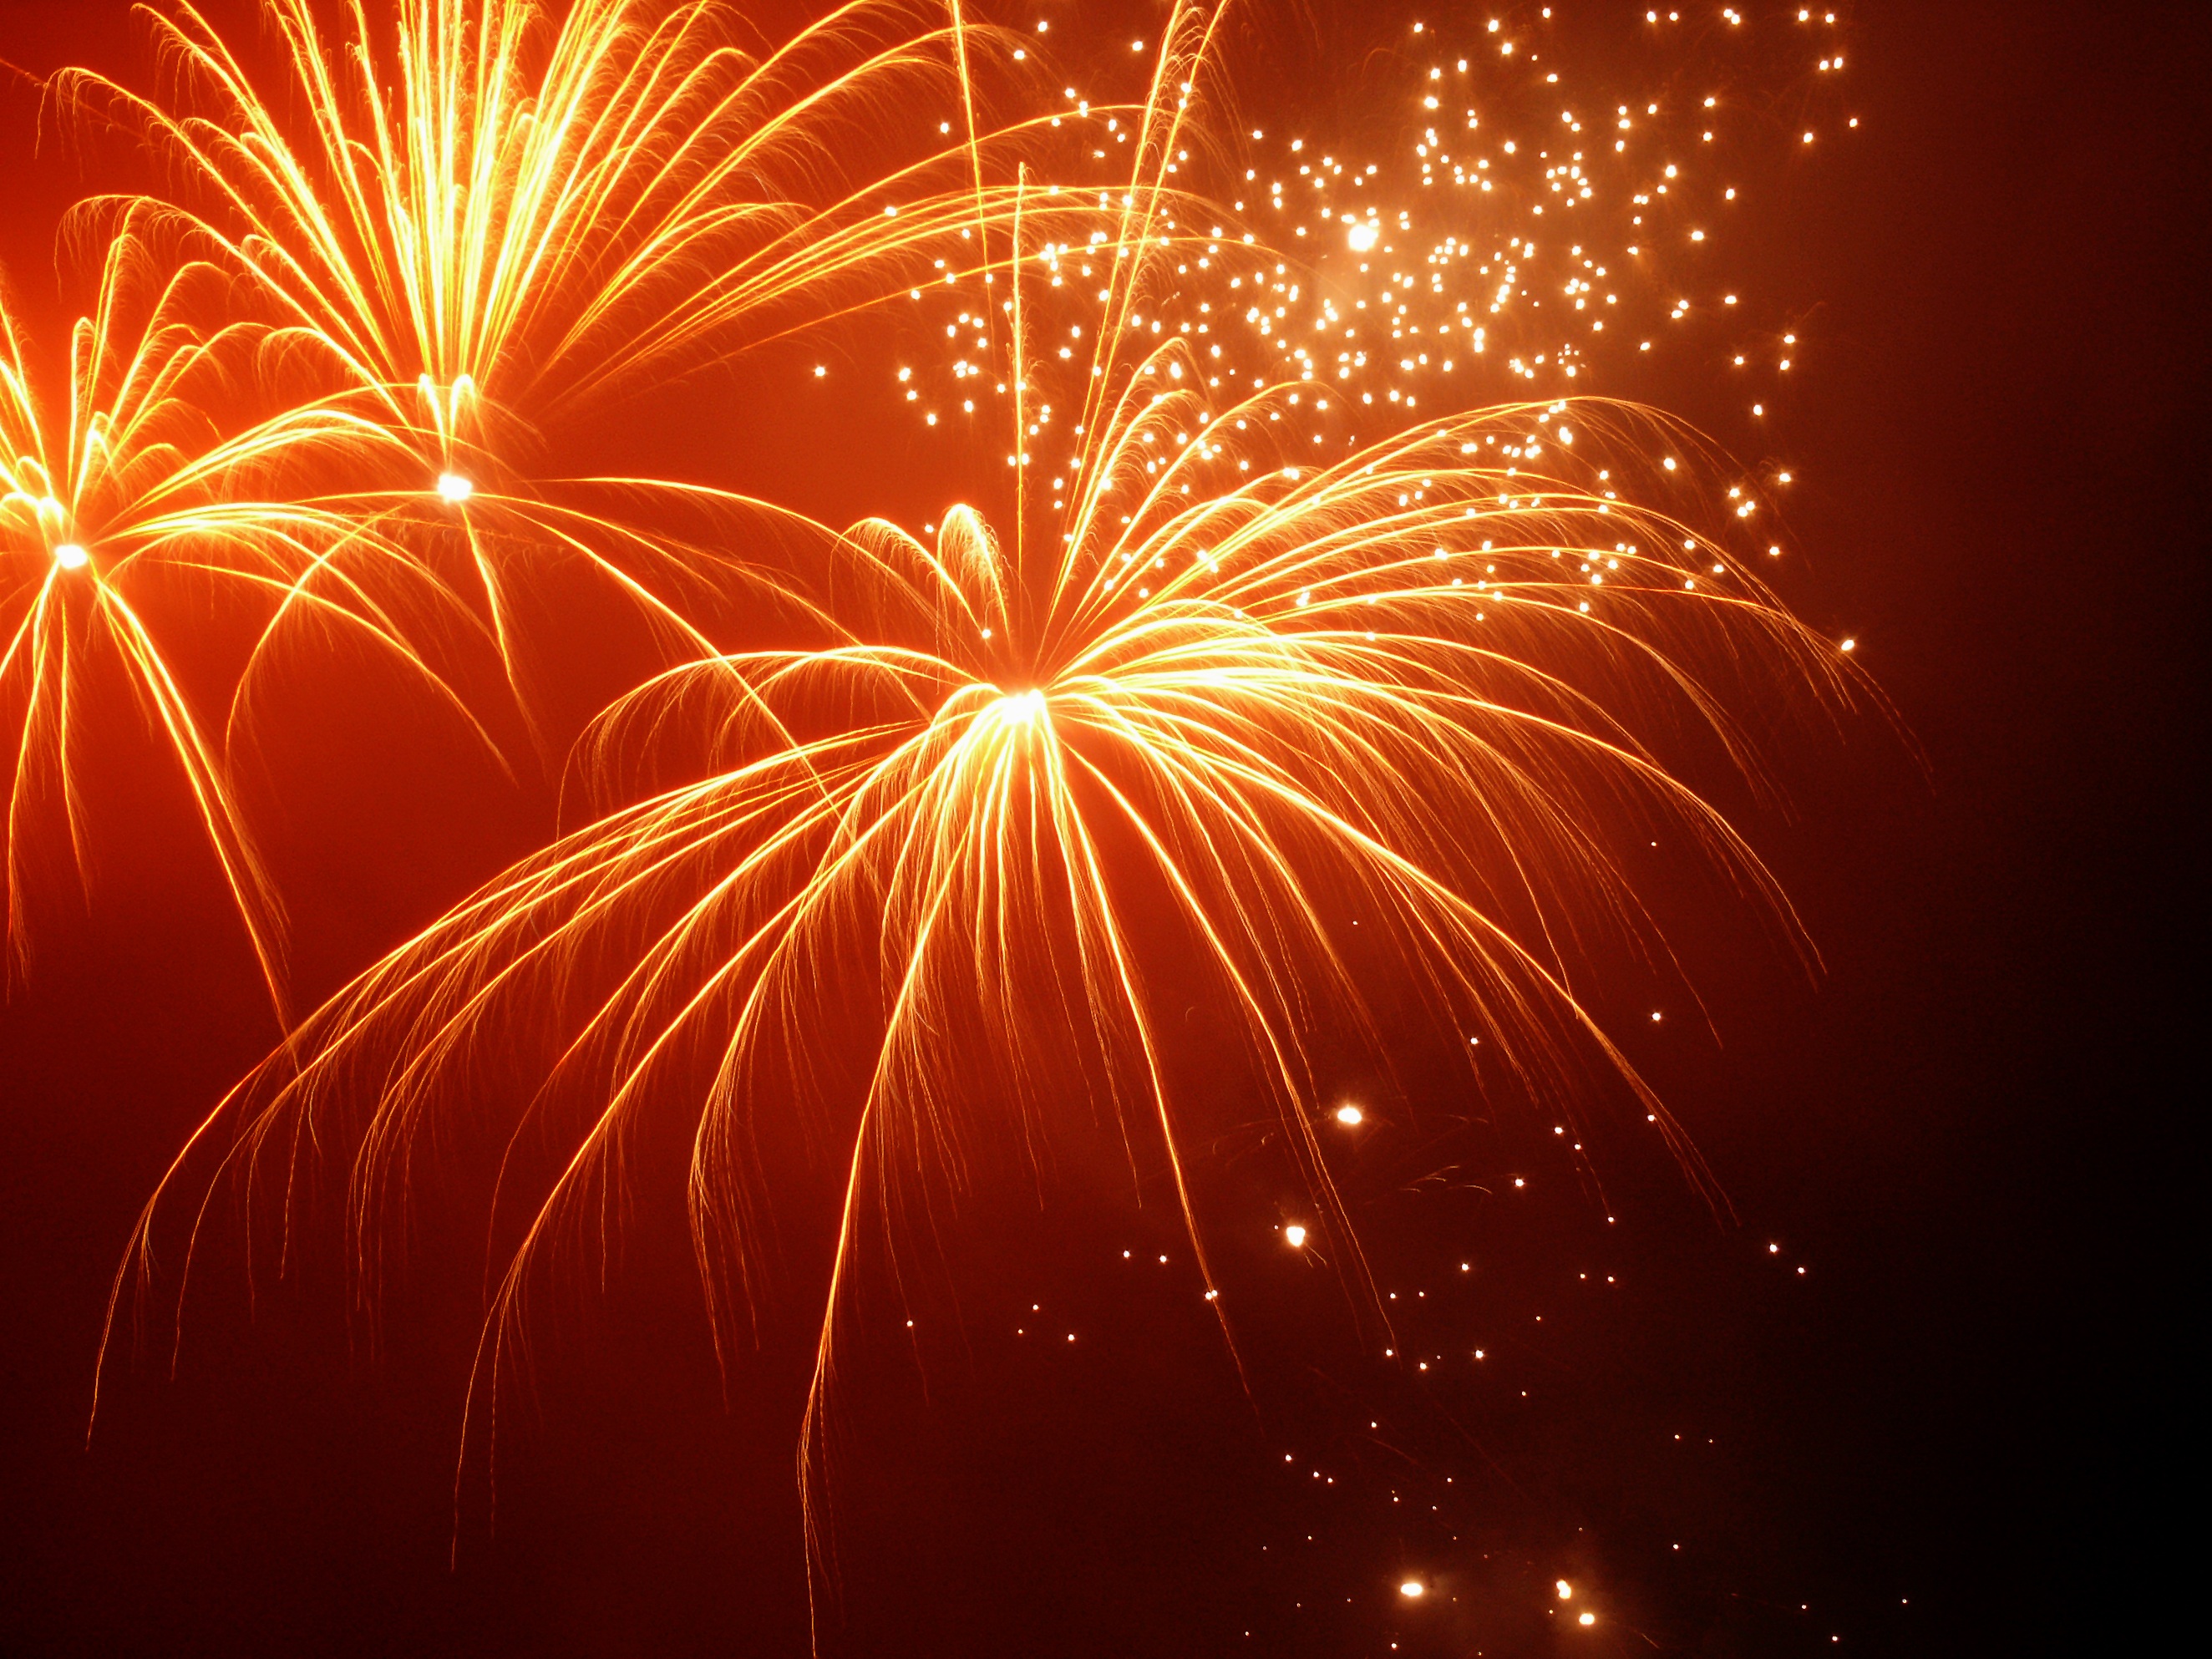
clock, recreation, celebrate, 2016, 2015, festival, fireworks, illustration, year, party, event, sylvester, new year's eve, new year's day, new beginning, happy new year, outdoor recreation, new year 2016, new years eve 2015, new year's eve 2015